Li Shengsu

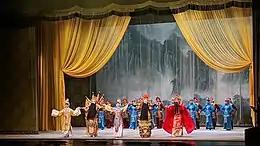
The China National Peking Opera Company at a performance in Taipei

Li Shengsu has held various positions in the Peking opera field and in other areas. She used to serve as leader of the Mei Lanfang Peking Opera Troupe for the Shanxi Peking Opera Theater. She is currently the director of Troupe One of the China National Peking Opera Company after she succeeded Yu Kuizhi to the position on September 18, 2010. She is also a member of the Chinese Dramatist Association as well. Other roles that Li Shengsu holds includes being a member of the 11th and 12th Chinese People's Political Consultative Conference. She is also a member of the Executive Committee of All-China Women's Federations and a member of the standing committee of the All-China Youth Federation.